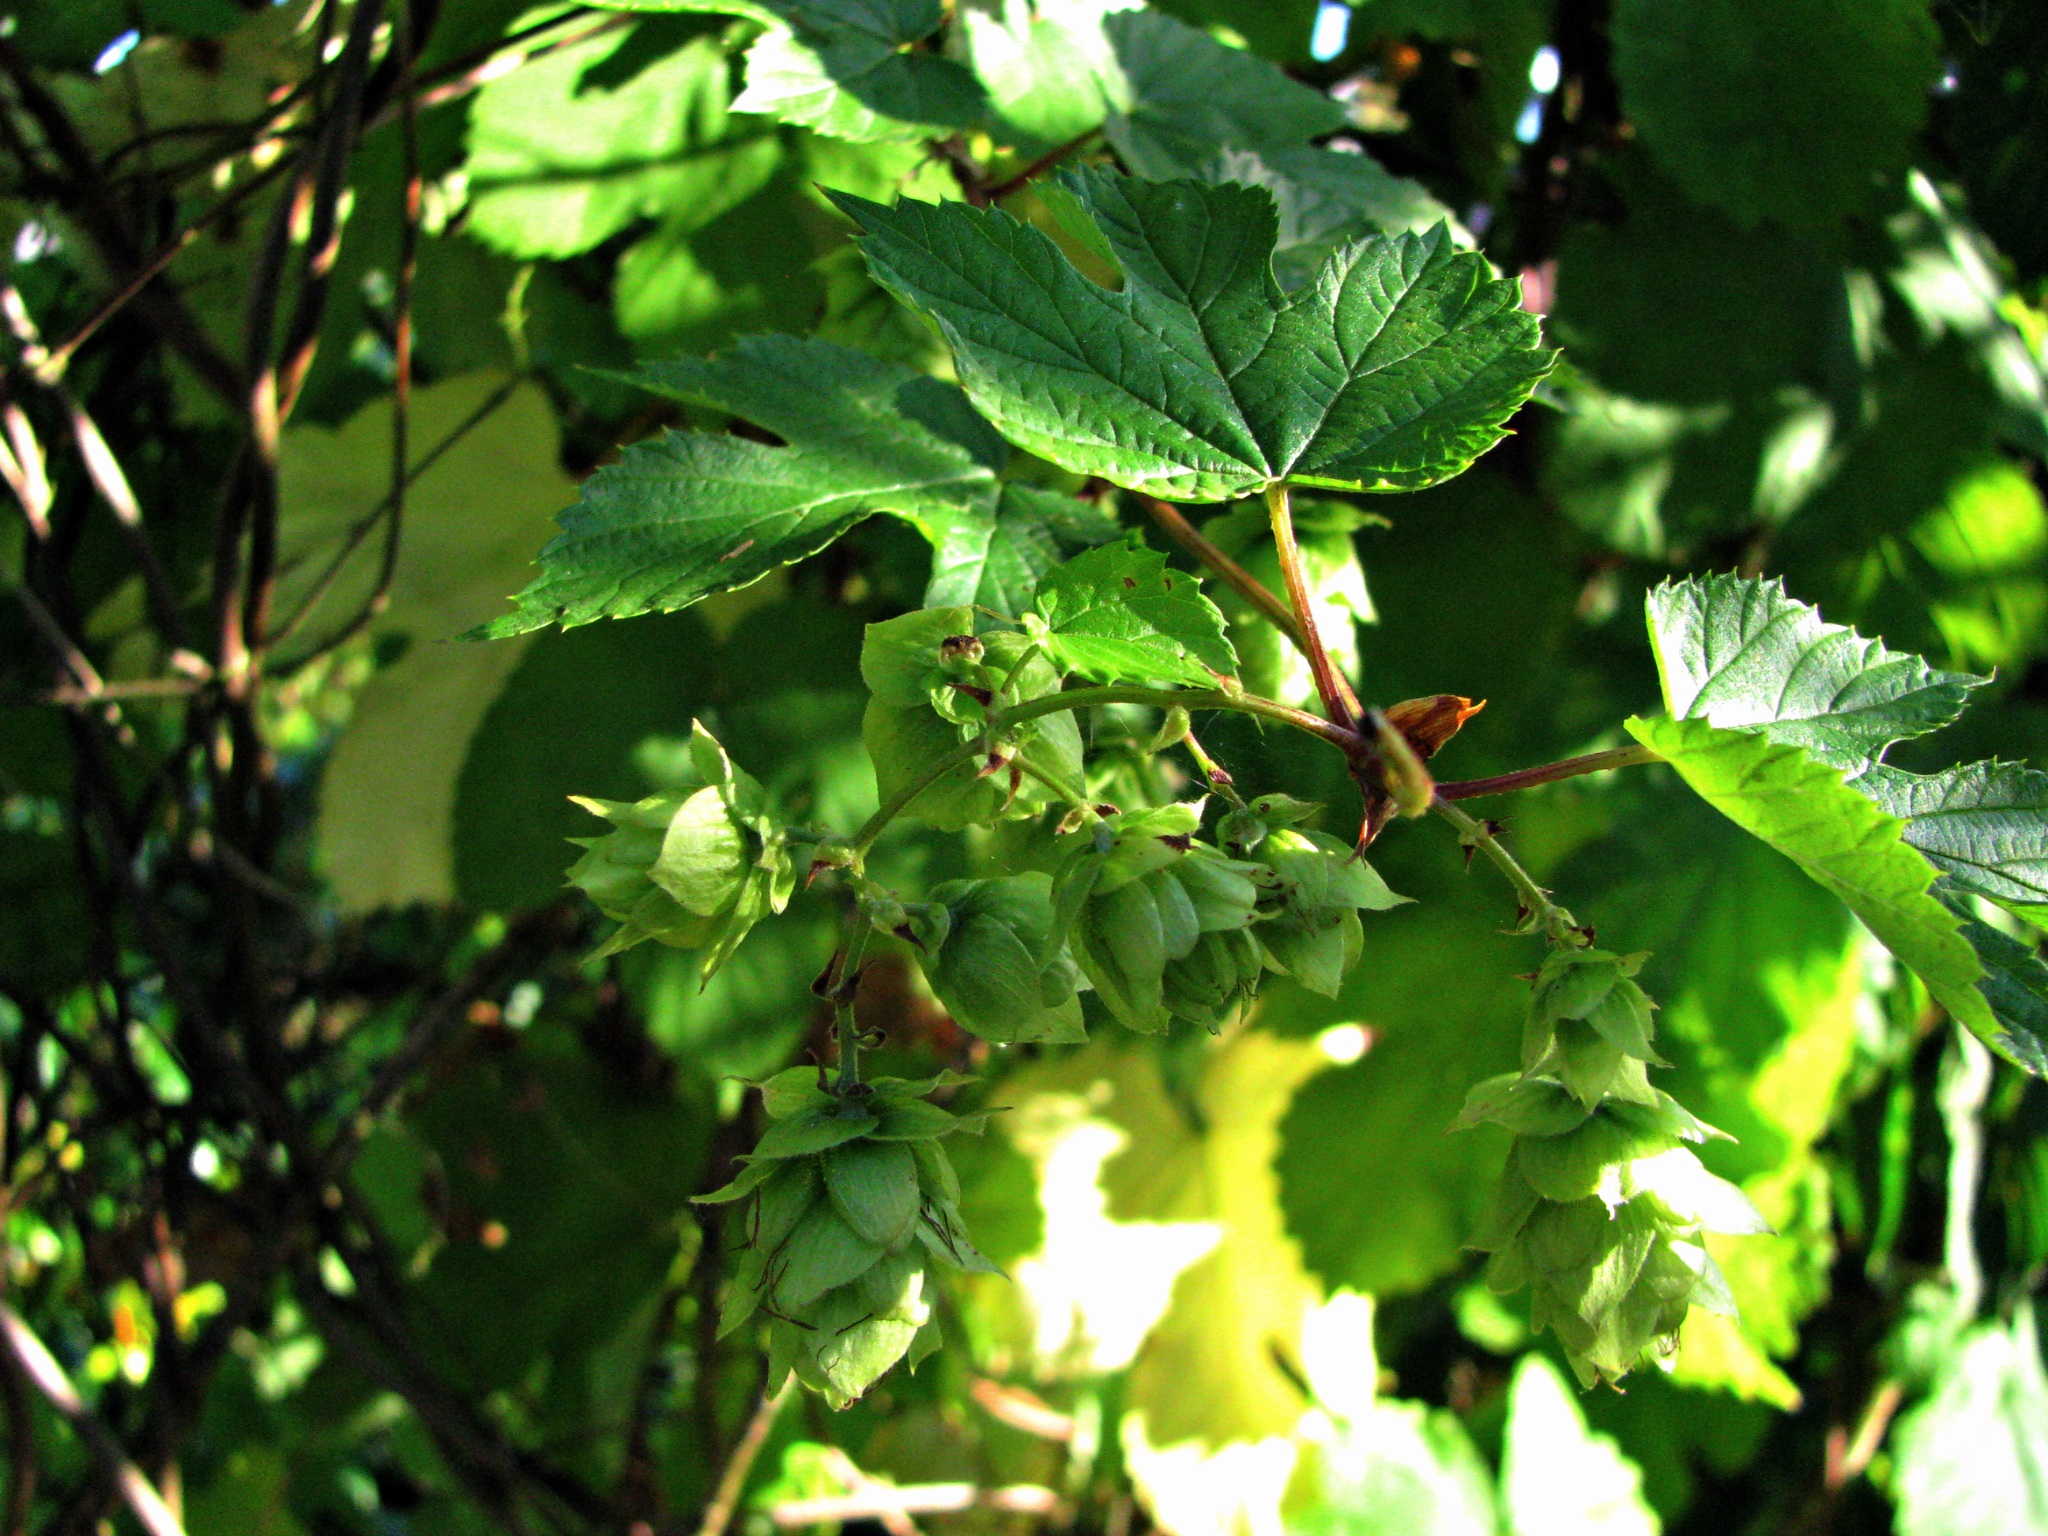
tree, branch, plant, fruit, sunlight, leaf, flower, food, green, produce, botany, garden, flora, shrub, deciduous, flowering plant, woody plant, land plant